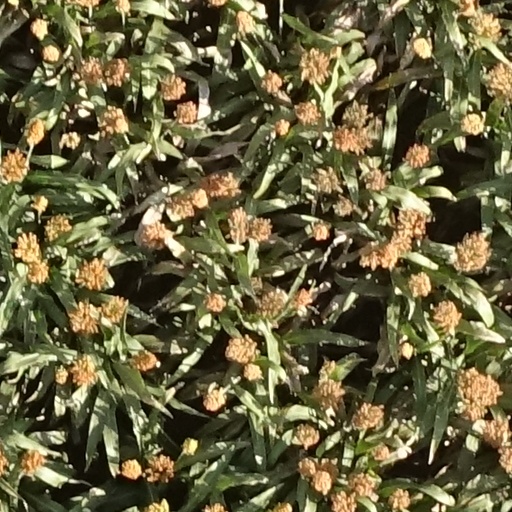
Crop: sorghum